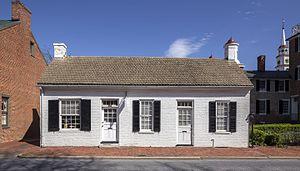
Le bâtiment qui abritait le cabinet d'avocats de Francis Scott Key à Frederick, Maryland, Etats-Unis This is an image of a place or building that is listed on the National Register of Historic Places in the United States of America. Its reference number is 73000916